The Radio Goes Insane

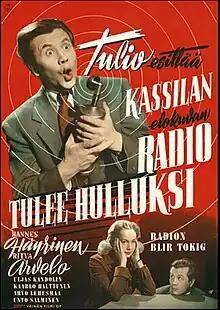
Original Finnish film poster

The Radio Goes Insane or The Radio Goes Mad is a 1952 Finnish comedy film directed by Matti Kassila. The film is a sequel to "The Radio Burglary," again starring Hannes Häyrinen as radio reporter Toivo Teräsvuori. Teräsvuori is mistakenly committed to a mental hospital and attempts to escape.